Alfred W. Szlumper

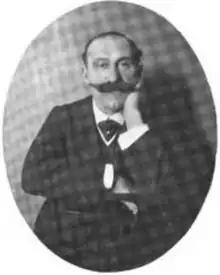
Portrait of Alfred Weeks Szlumper, taken around 1909

Alfred Weeks Szlumper CBE (24 May 1858 – 11 November 1934), was a British railway engineer. He was the President of the Permanent Way Institution and the Chief Engineer of the London and South Western Railway and later the Southern Railway company.